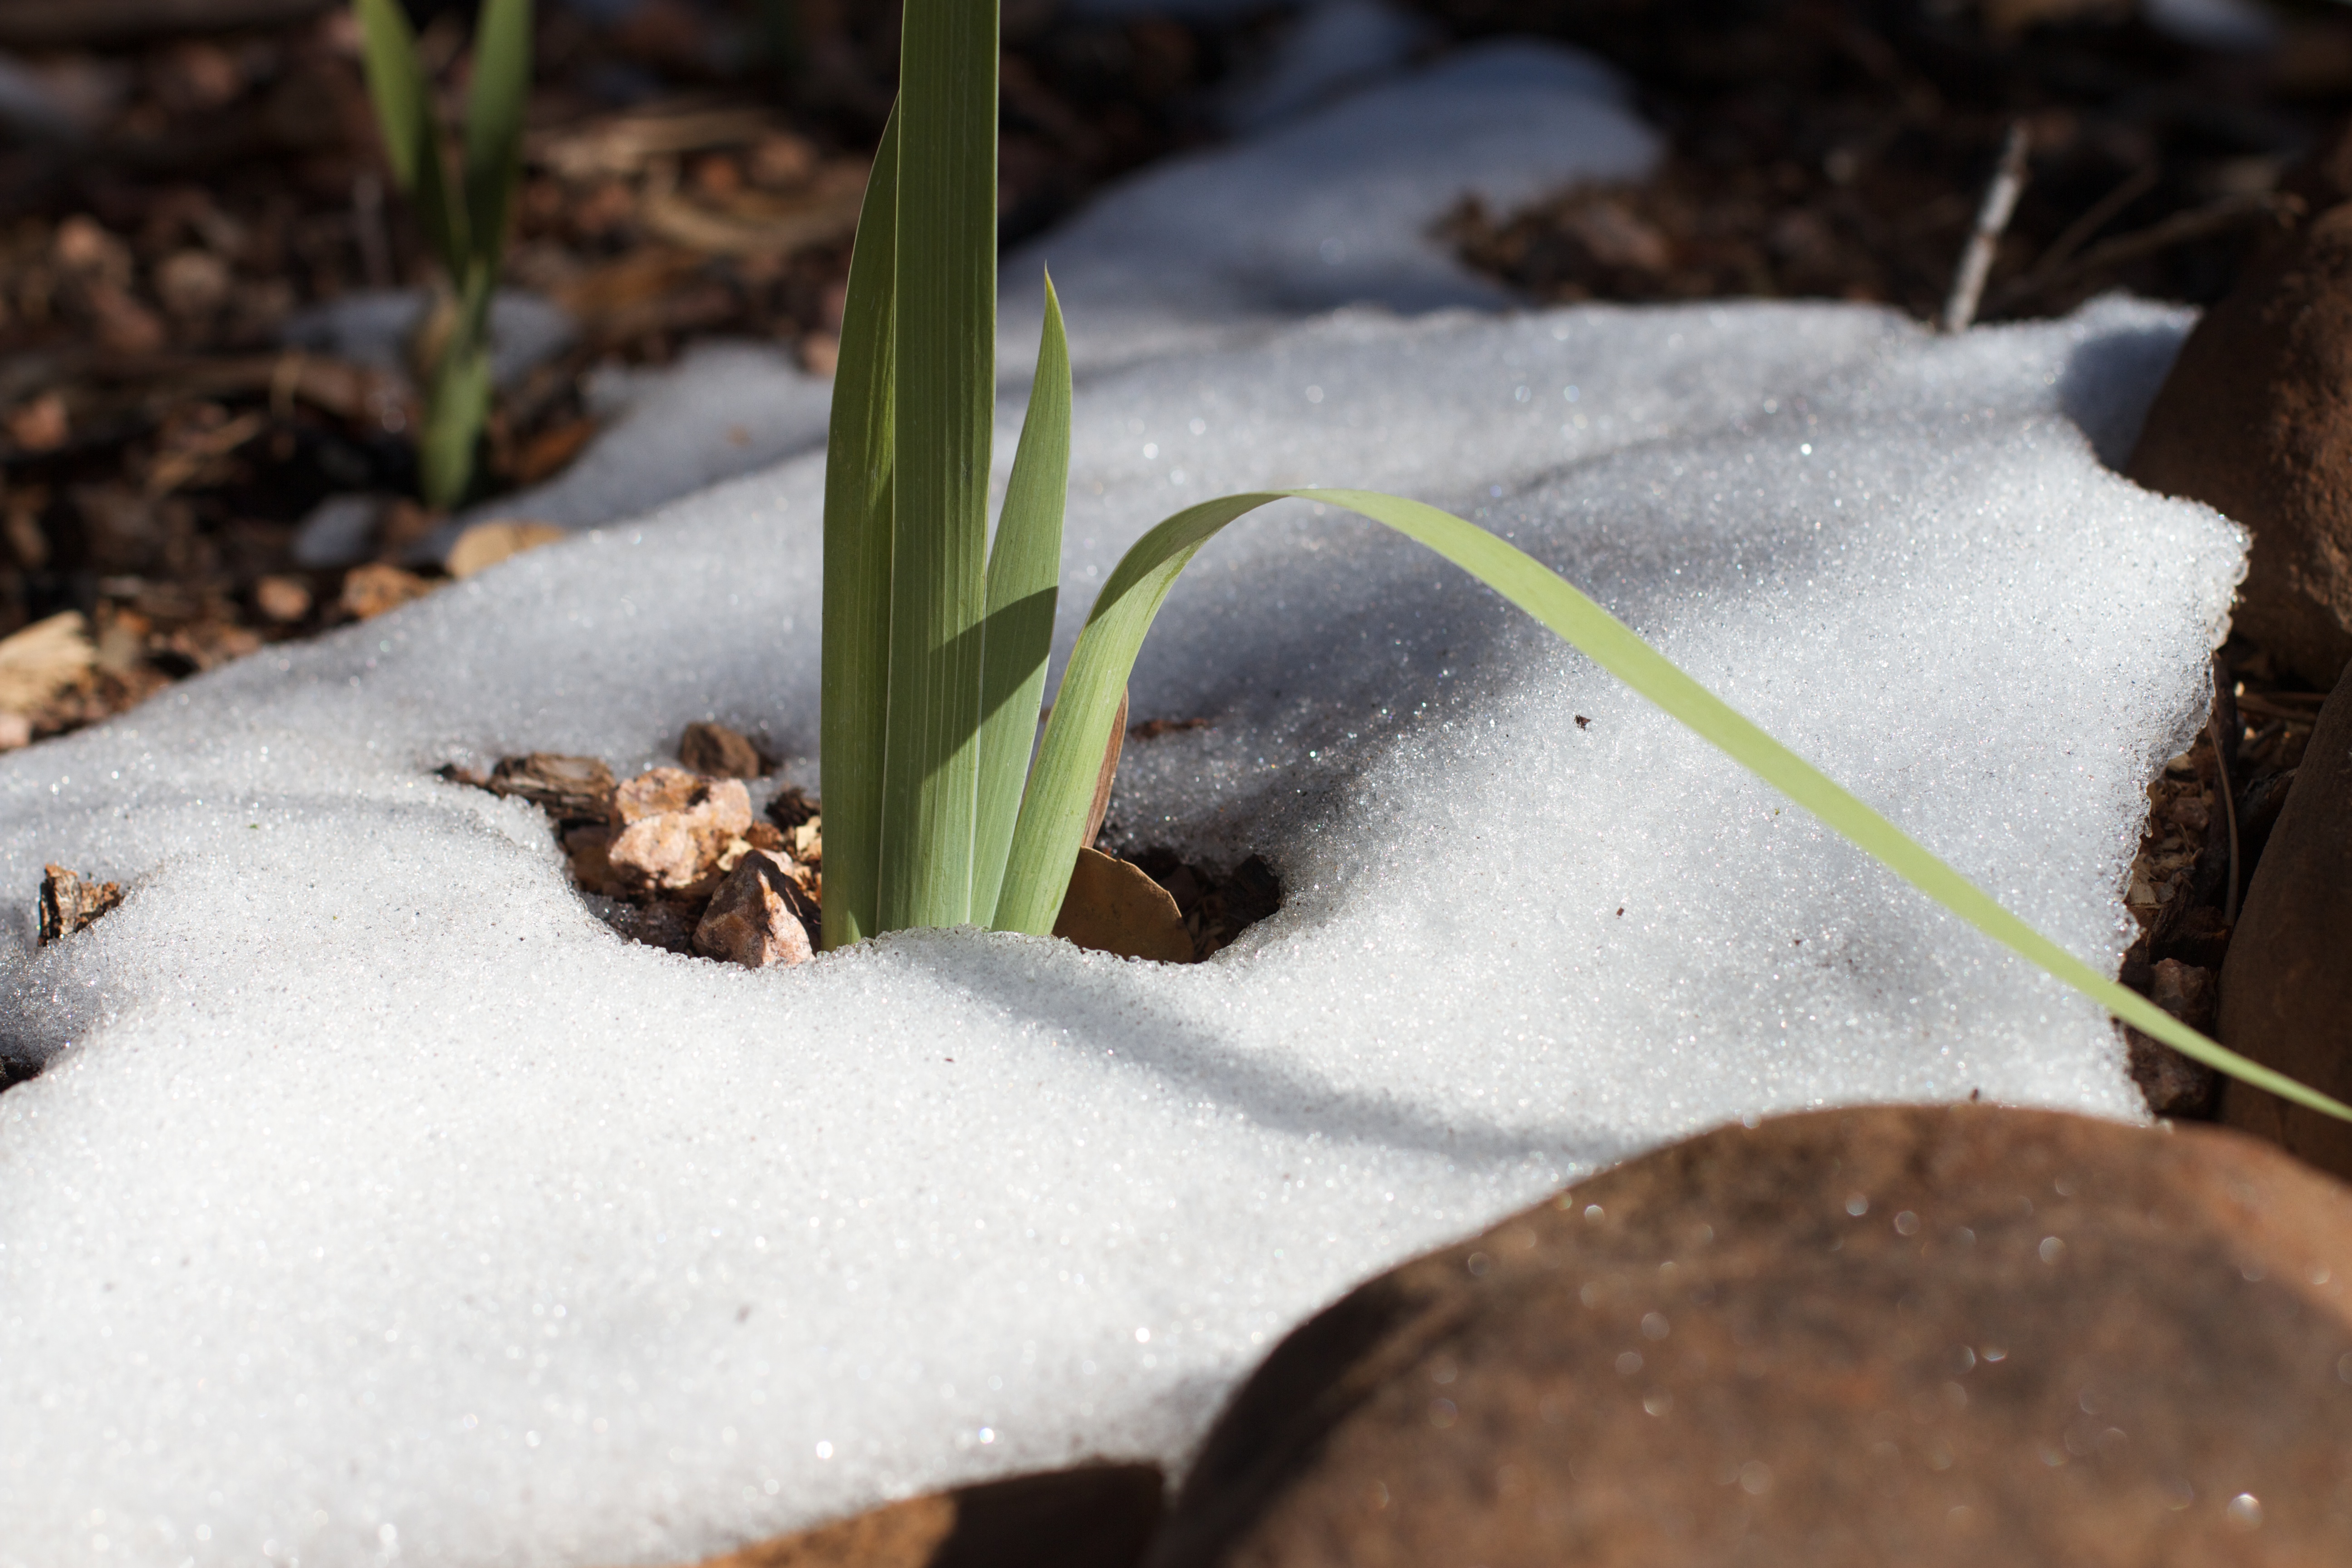
snow, plant, leaf, flower, soil, botany, flora, close up, iris, macro photography, land plant